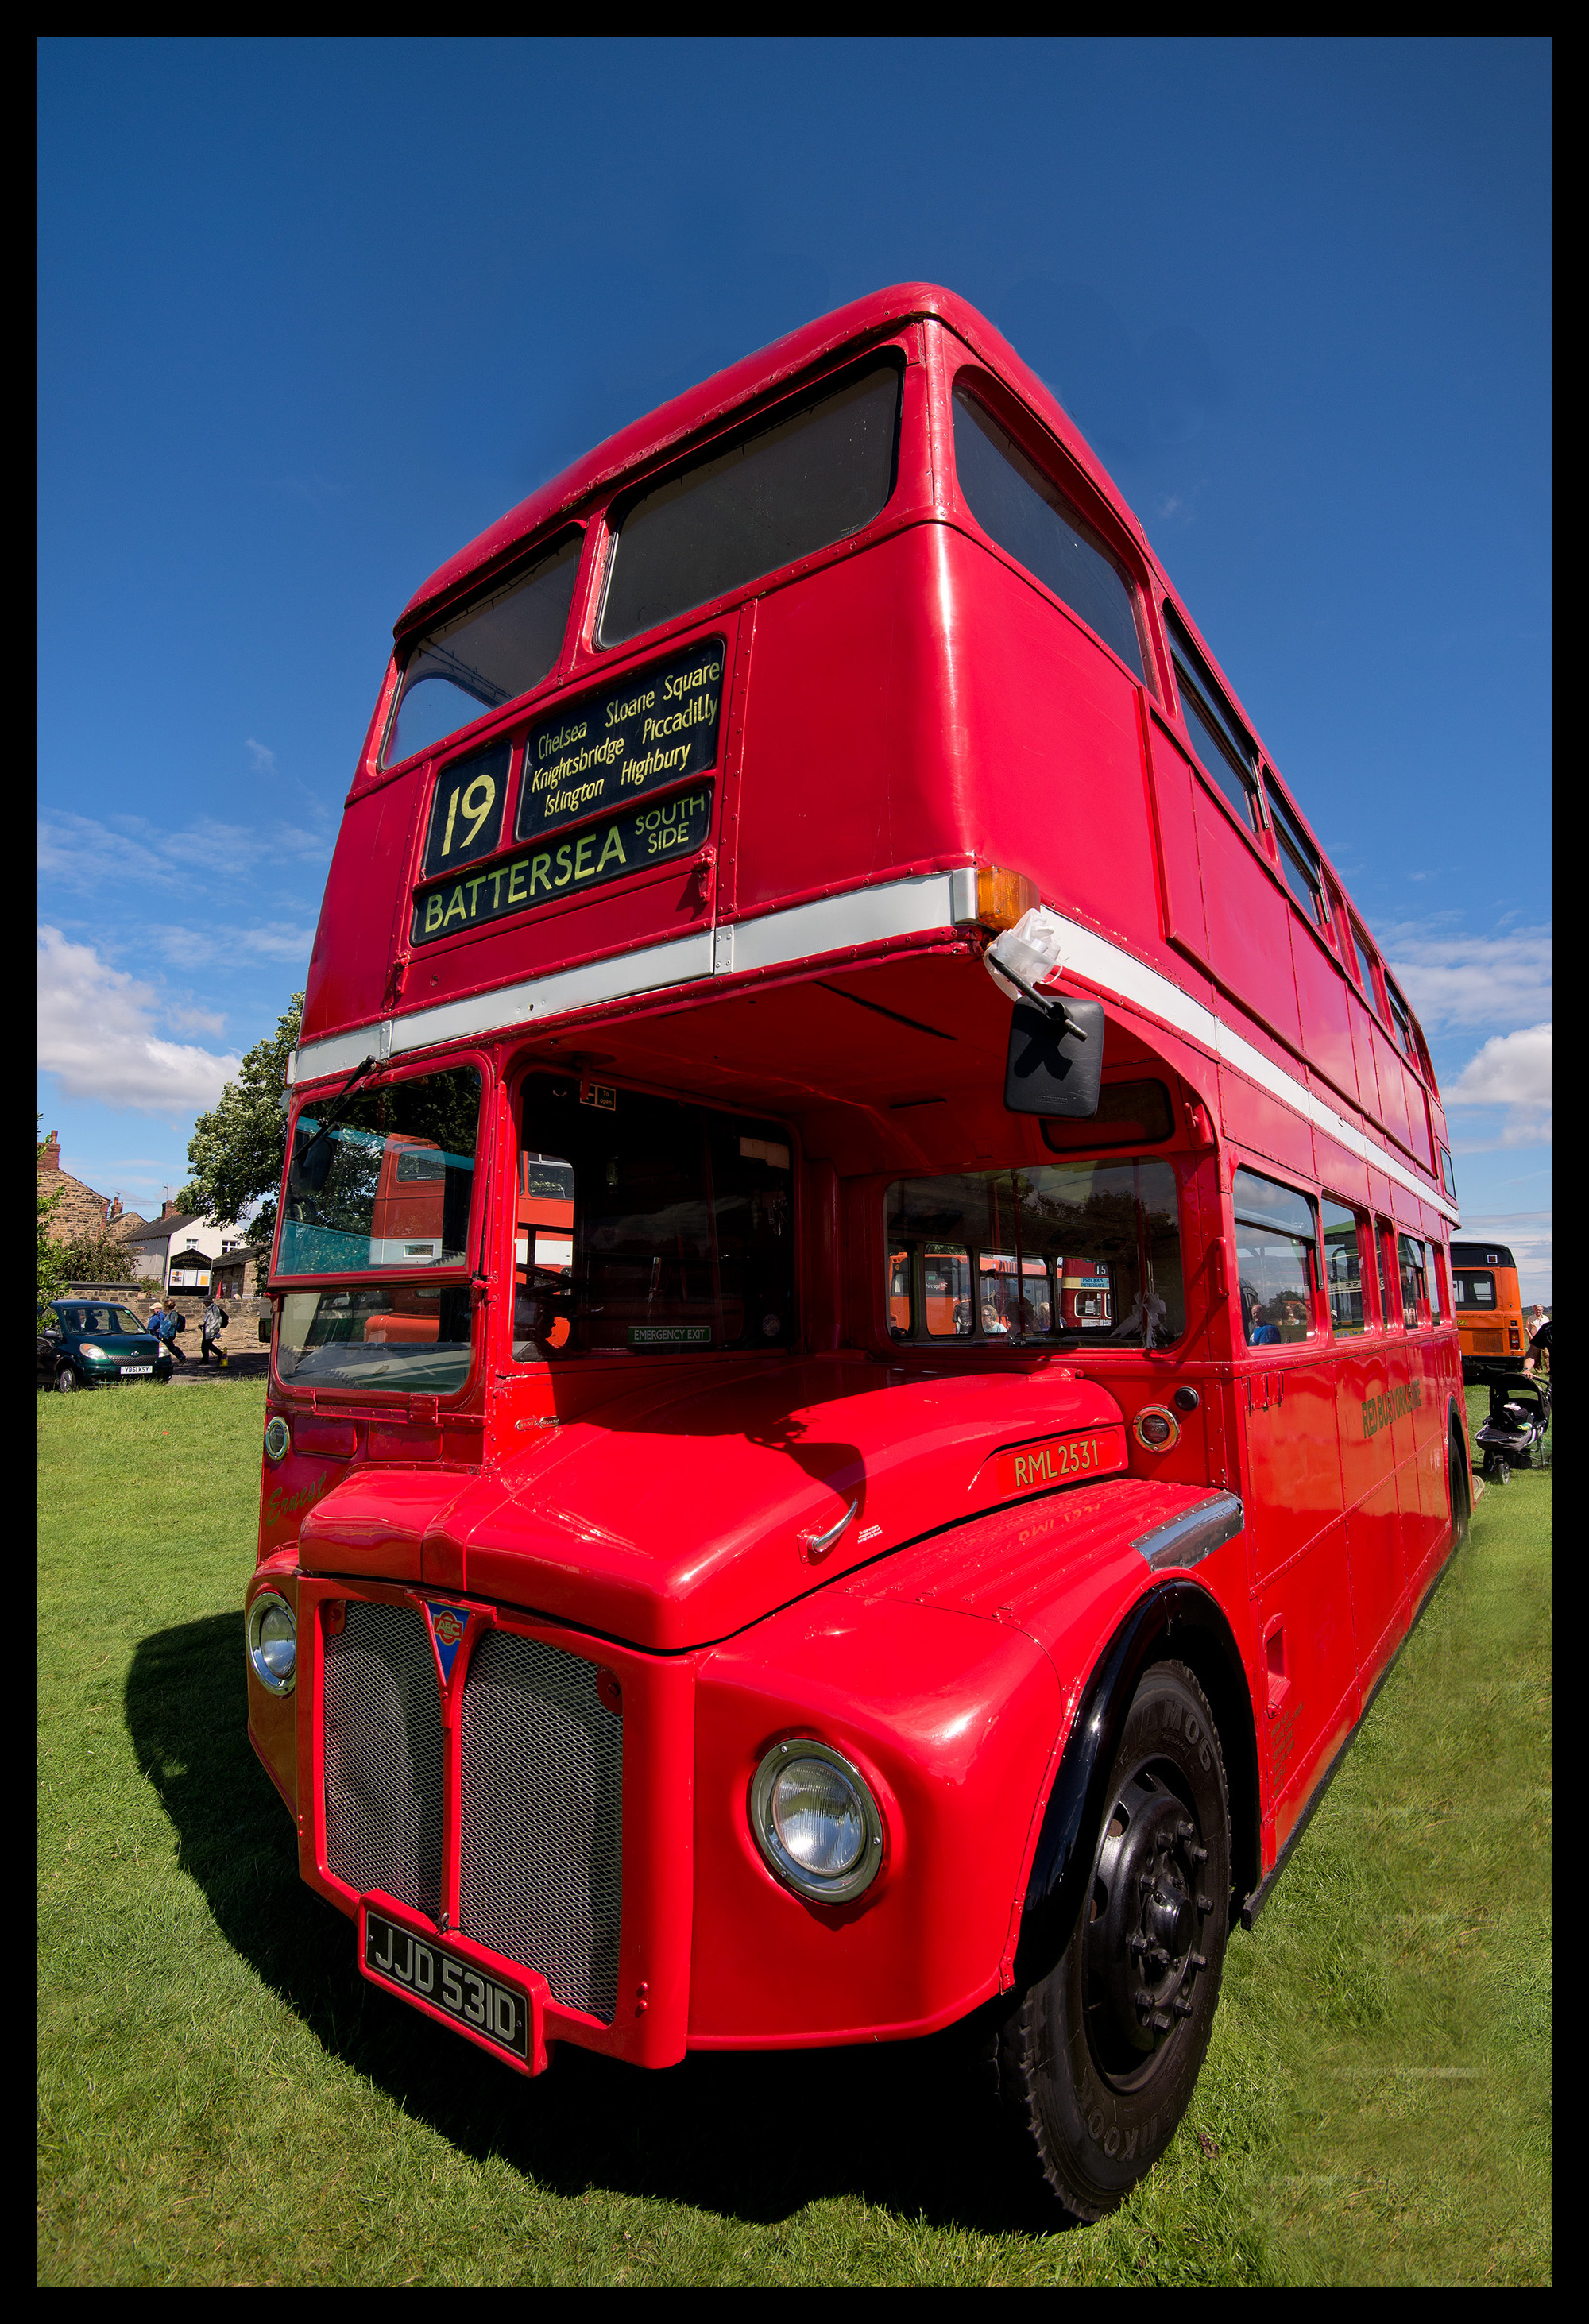
grass, light, people, sky, lawn, vintage, old, crowd, transportation, transport, truck, green, red, vehicle, blue, nikon, bus, yorkshire, londonbus, seated, engine, big, wakefield, rally, heath, d610, conductor, routemaster, double decker bus, land vehicle, fire apparatus, tour bus service